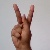
The image shows a hand gesture representing the letter 'K' in Indian Sign Language.